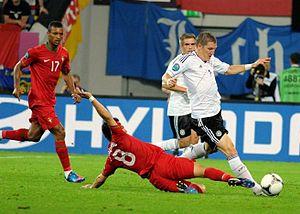
L'équipe d'Allemagne de football est constituée d'une sélection des meilleurs joueurs allemands sous l'égide de la Fédération allemande de football. L'organisme, fédération de l'Allemagne unifiée avant la création de la République démocratique allemande, n'a autorité que sur le football de l'Allemagne de l'Ouest de 1949 à 1990 et reprend ensuite son rôle pan-allemand. Le premier match de l'équipe allemande réunifiée a lieu le 10 octobre 1990 à Solna contre la Suède ; le premier match à domicile a lieu à Stuttgart le 19 décembre de la même année contre la Suisse. Pendant son existence, l'équipe nationale est-allemande est sous l'autorité de sa propre fédération, la Fédération d'Allemagne de l'Est de football. La présente page ne traite donc, pendant les années de séparation, que de l'équipe de RFA.
L'équipe du Portugal de football est la sélection de joueurs portugais représentant le pays lors des compétitions internationales de football masculin, sous l'égide de la Fédération portugaise de football.
Le championnat d'Europe de football 2012, communément abrégé en Euro 2012, est la quatorzième édition du Championnat d'Europe de football, compétition organisée par l'UEFA et rassemblant les meilleures équipes masculines européennes. Il se déroule en Pologne et en Ukraine du 8 juin au 1ᵉʳ juillet 2012. Le match d'ouverture se joue dans le tout nouveau stade national de Varsovie en Pologne et la finale a lieu au stade olympique de Kiev en Ukraine.